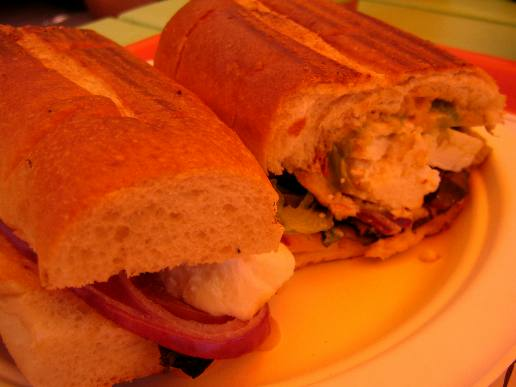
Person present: No